Dubai

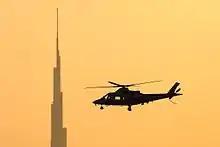
Dubai Police Agusta A-109K-2 in flight near Burj Khalifa

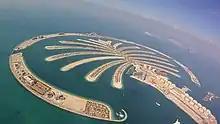
The Palm Jumeirah

Tourism is an important part of the Dubai government's strategy to maintain the flow of foreign cash into the emirate. Dubai's lure for tourists is based mainly on shopping, but also on its possession of other ancient and modern attractions. As of 2018, Dubai is the fourth-most-visited city in the world based on the number of international visitors and the fastest growing, increasing by a 10.7% rate. The city hosted 14.9 million overnight visitors in 2016, and is expected to reach 20 million tourists by 2020. A great tourist attraction in Dubai is the Burj Khalifa, currently the tallest building in the world, although Jeddah Tower in Jeddah, Saudi Arabia is aiming to be taller.